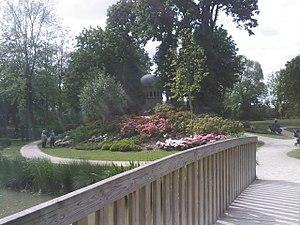
Parc de Ladoucette à Drancy